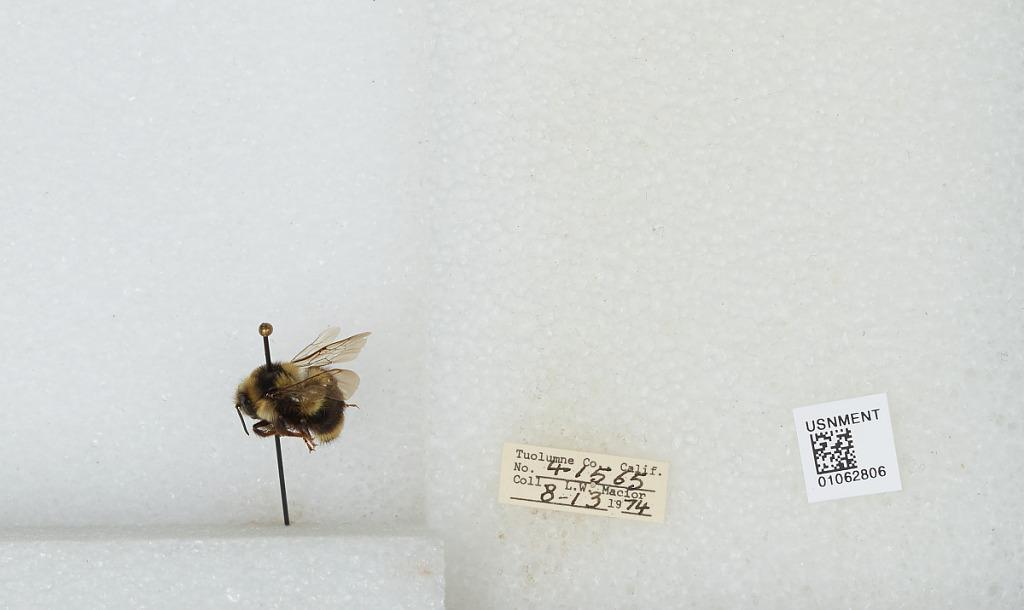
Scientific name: Bombus bifarius nearcticus
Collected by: L. Macior
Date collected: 1974-8-13
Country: United States
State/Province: California
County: Tuolumne
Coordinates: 38.02, -119.93